Smarhon district

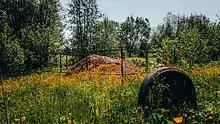
Kreŭski boulder in Smarhon district - a natural monument

Smarhon district or Smarhoń district is a district (raion) of Grodno region in Belarus. The administrative center is Smarhon. As of 2024, it has a population of 48,464.